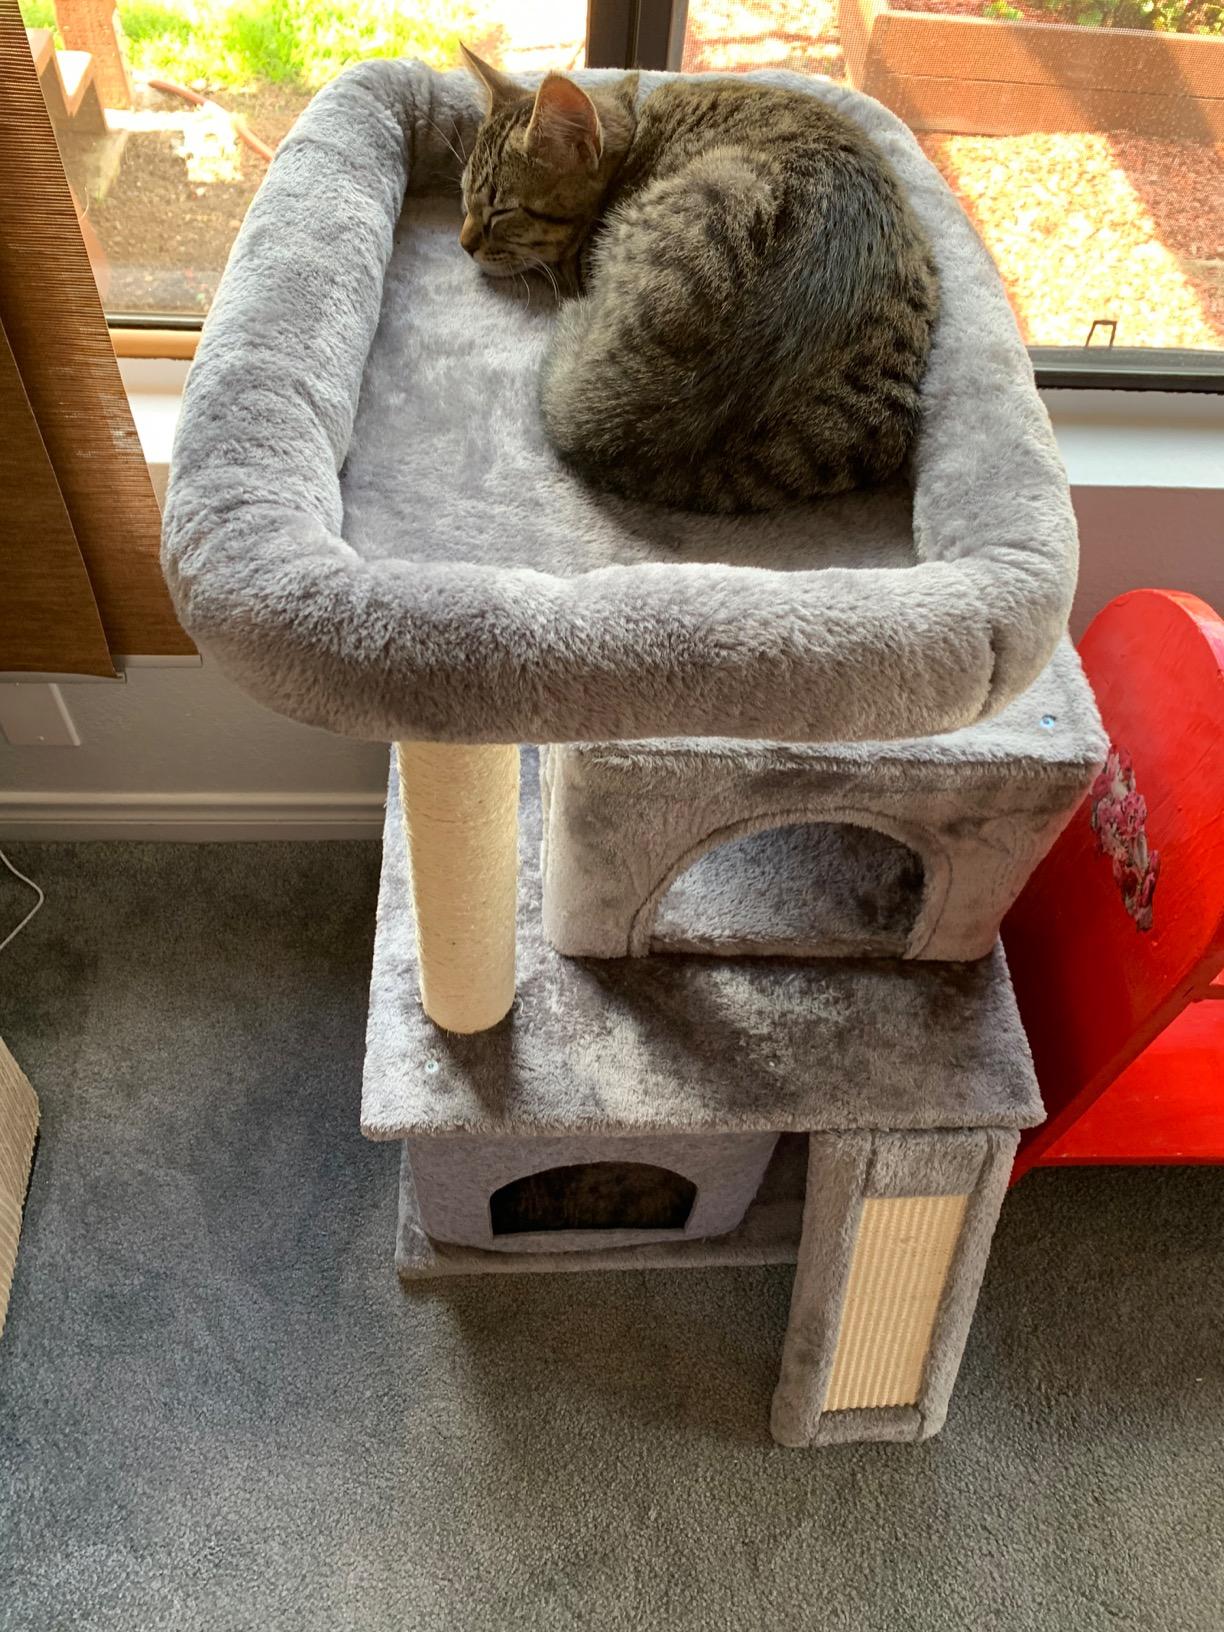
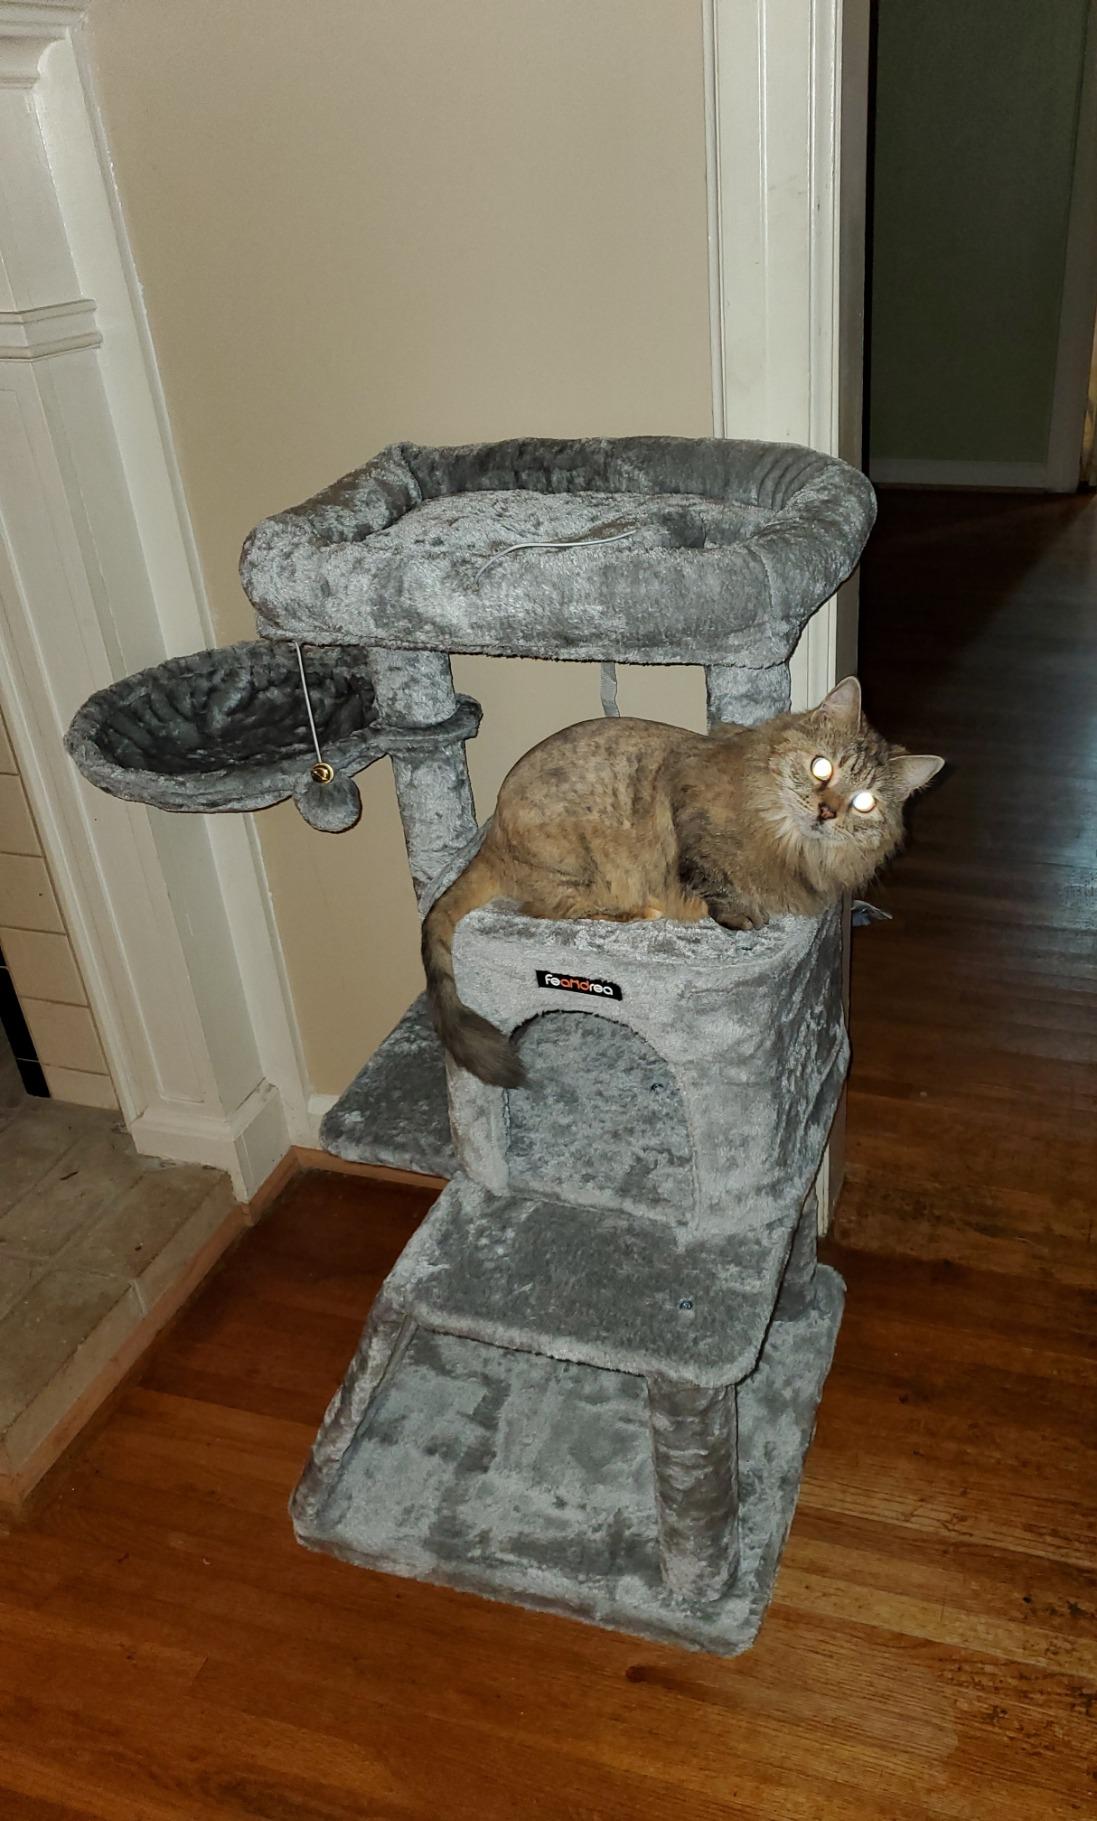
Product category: items_cat tree
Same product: no